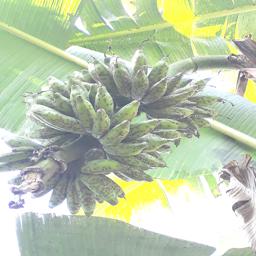
Label: BANANA FRUIT- SCARRING BEETLE